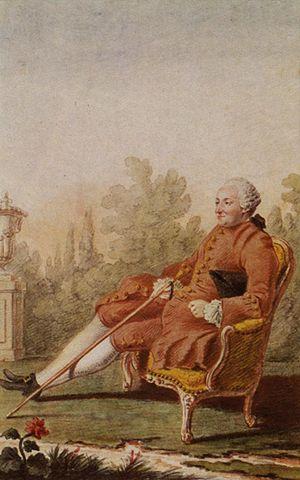
Le Christianisme dévoilé ou Examen des principes et des effets de la religion chrétienne est un livre antichrétien attribué au baron d'Holbach, vraisemblablement paru à Nancy sous pseudonyme en 1766.